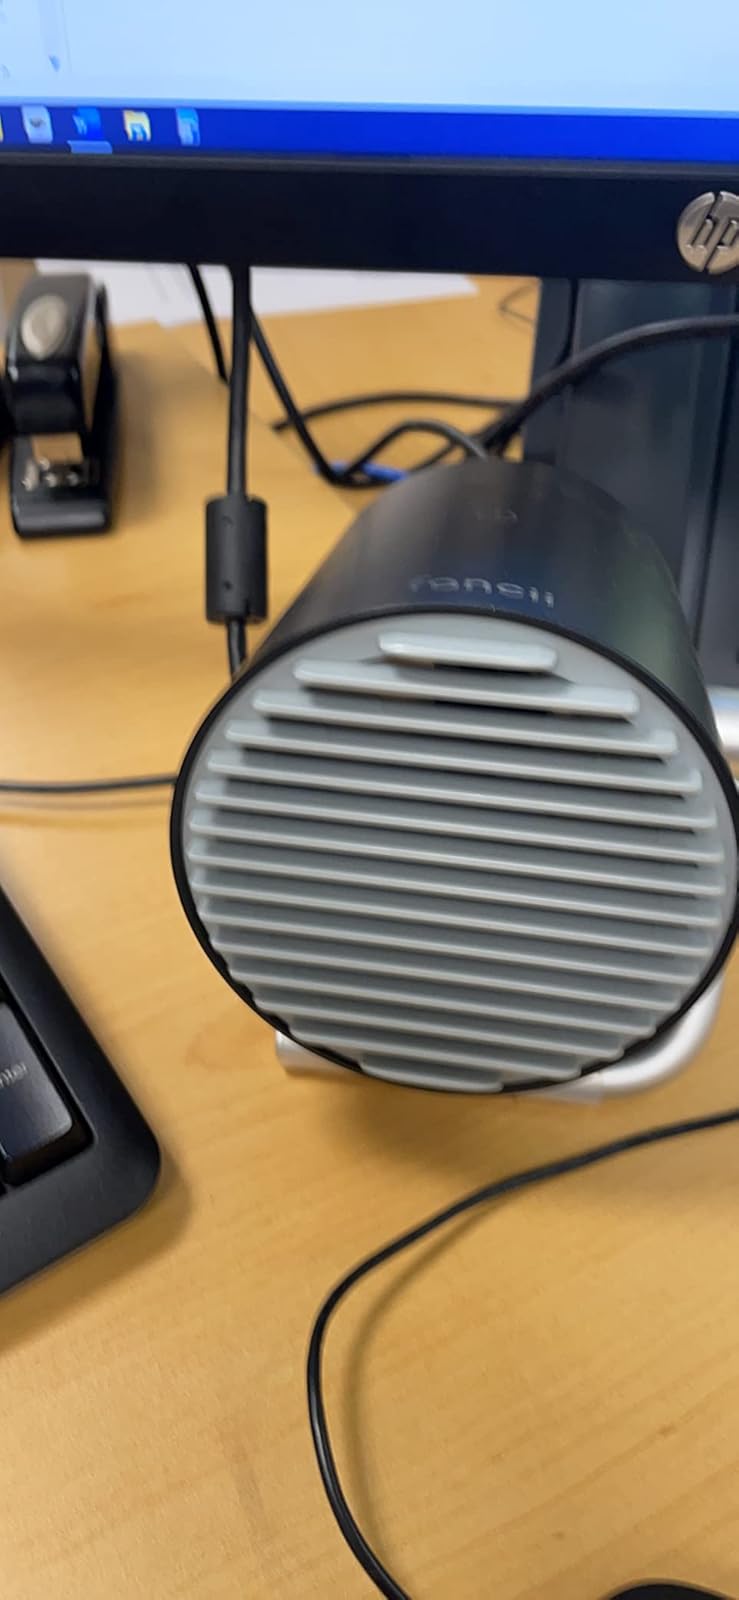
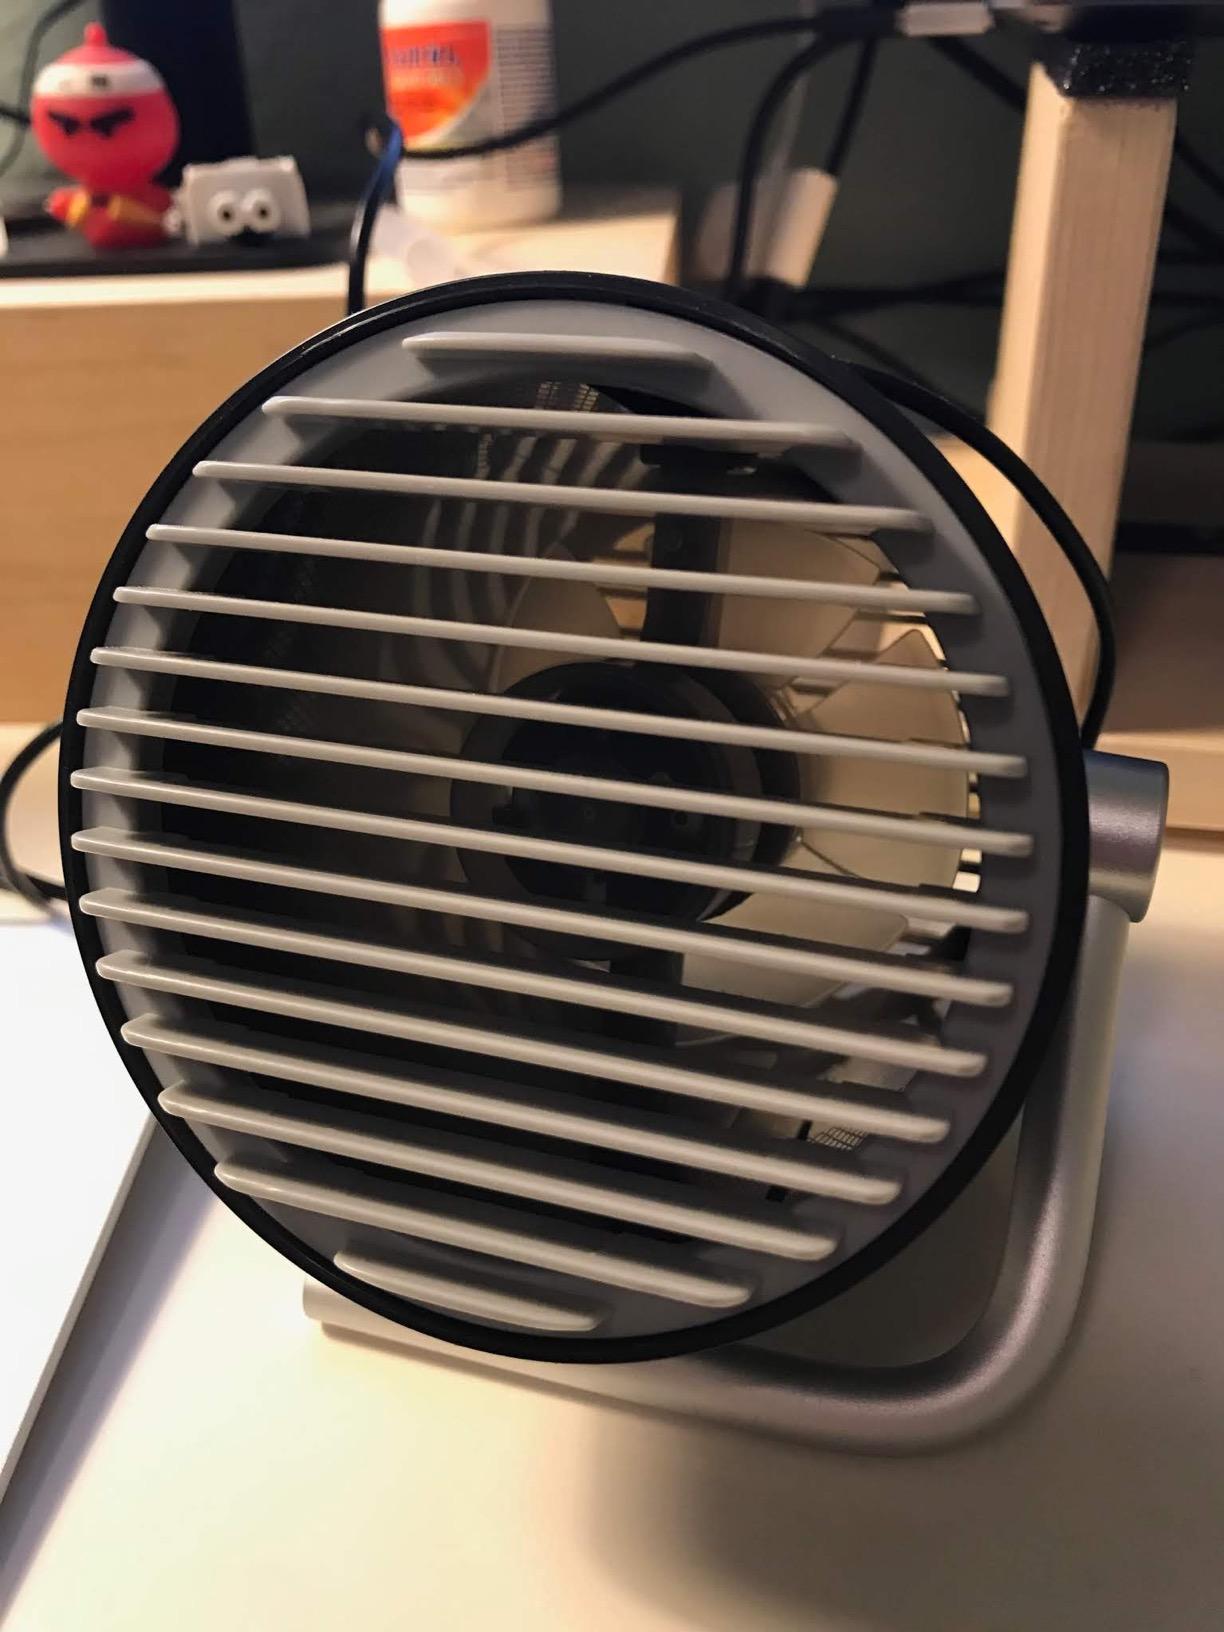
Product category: fan
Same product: yes